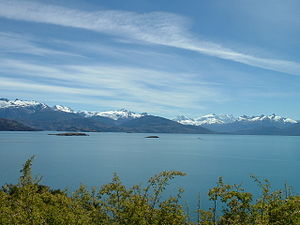
Chile / Geografi / Hydrografi
Lago General Carrera, den største sø i Chile
Chile, officielt Republikken Chile, er et land i Sydamerika. Chile er klemt inde mellem Andesbjergene i øst og Stillehavet i vest. Det grænser op til Peru i nord, Bolivia i nordøst, Argentina i øst og Drakestrædet i syd. Chile omfatter også territorierne Juan Fernández, Salas y Gómez, Desventuradas og Påskeøen. Chile gør også krav på et 1,25 millioner km² stort område af Antarktis. Disse krav er dog suspenderet under Antarktistraktaten.